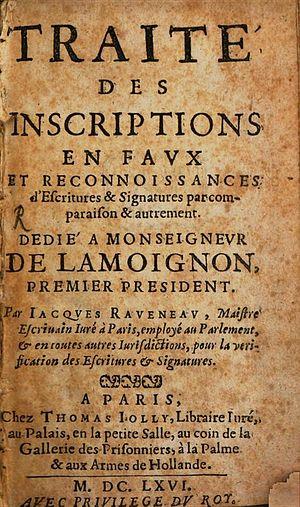
Page de titre du Traité des inscriptions de Jacques Raveneau (Paris, 1666). München BSB.
Jacques Raveneau est un maître écrivain juré français, spécialiste des vérifications judiciaires, mort vers 1683.